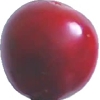
Label: cherry_wax_red